Telefomin Airport

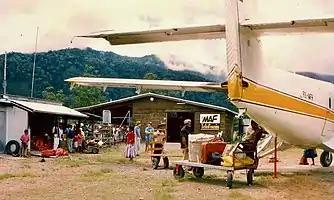

Telefomin Airport is an airport in Telefomin, Papua New Guinea. It was constructed during World War II and is the means of transportation in and out of Telefomin.